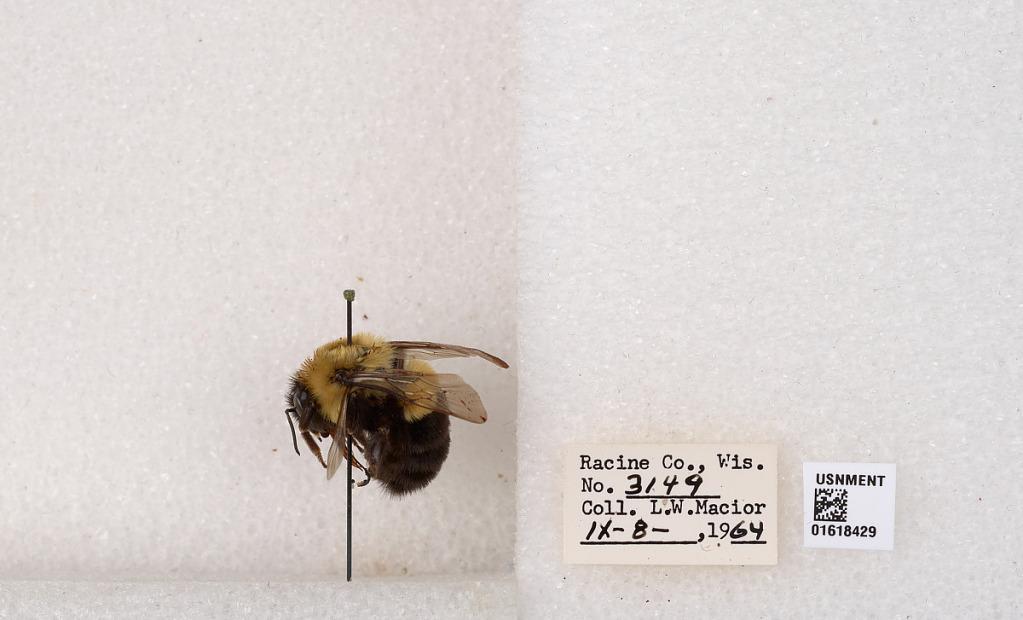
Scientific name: Bombus impatiens Cresson
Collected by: L. Macior
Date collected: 1964-9-8
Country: United States
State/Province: Wisconsin
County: Racine
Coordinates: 42.7299, -87.8123